Netroots Nation

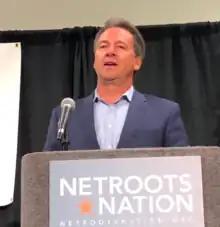
Steve Bullock speaking at Netroots Nation 2018

The Netroots Nation 2015 conference was scheduled for mid-summer July 16 in Phoenix. The 2015 convention was one of the most diverse events to date. A majority of panelists were people of color (62%) and women (63%). This also was a year where the focus of convention was Latinx and immigration issues. A record 280 scholarships for DREAMers and organizers of color were distributed, helping them gain access to activist trainings throughout the event. The Netroots community also participated in a large demonstration against Arizona Sheriff Joe Arpaio.